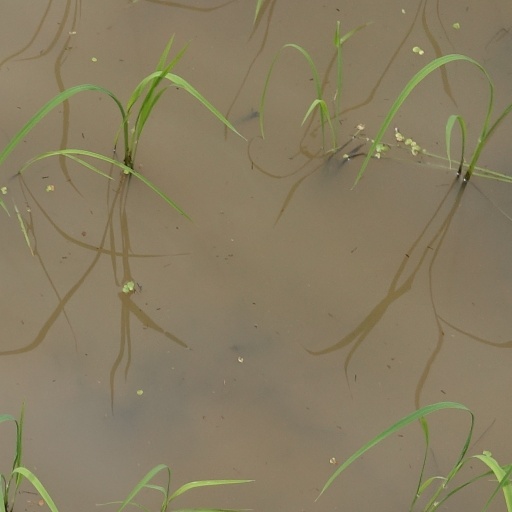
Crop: rice